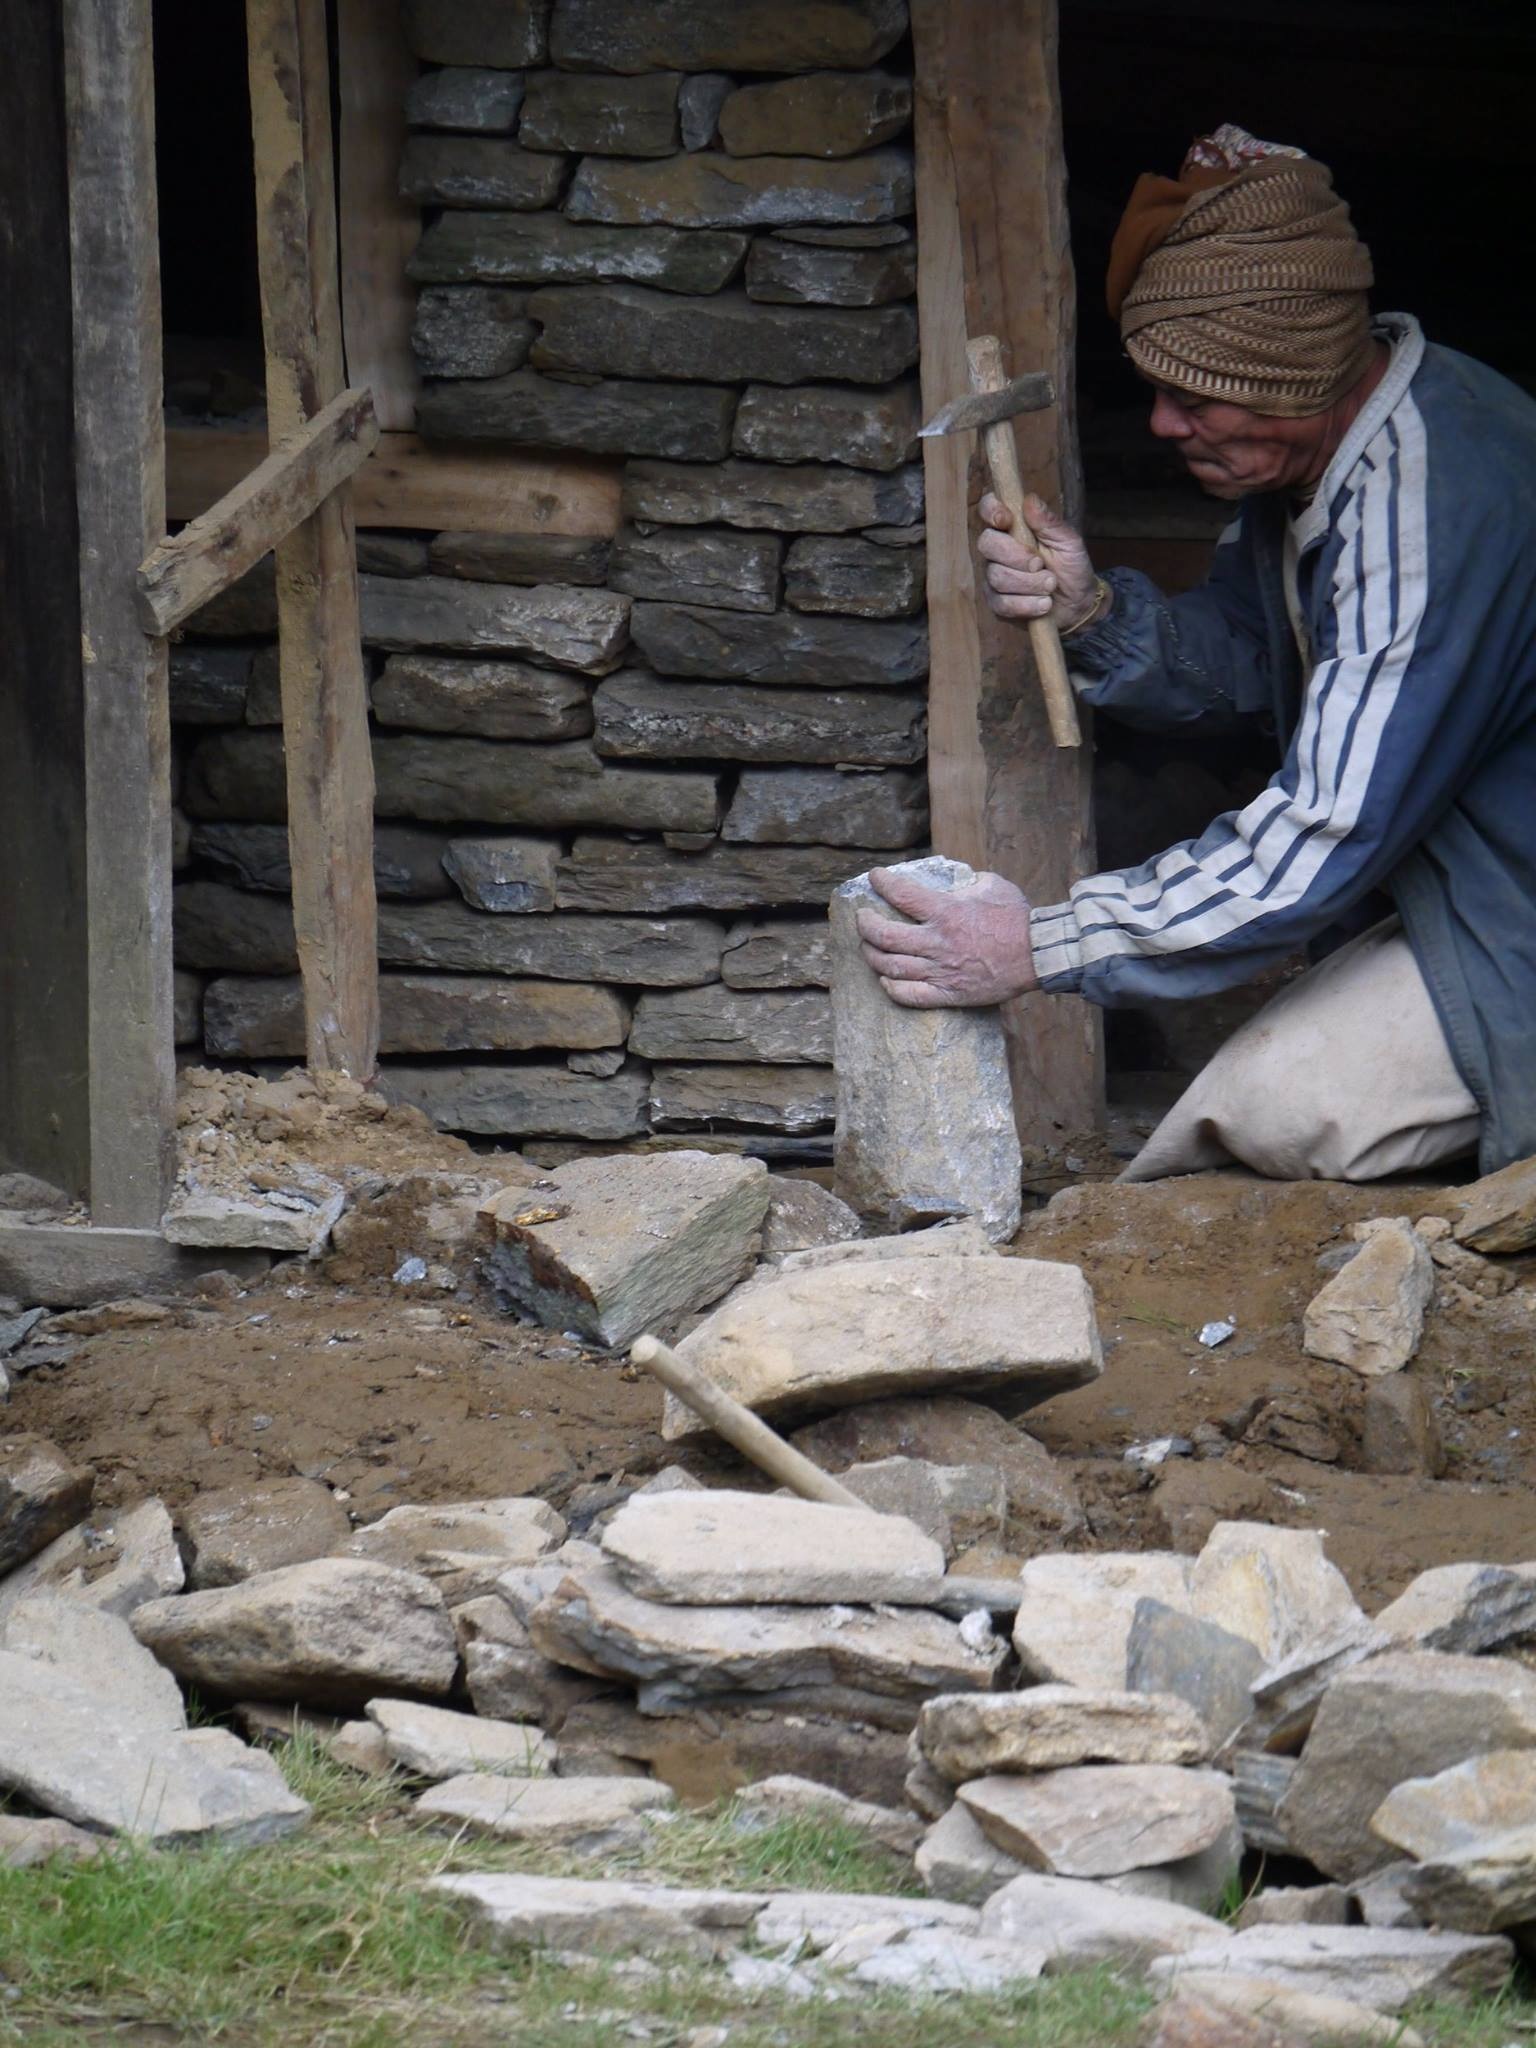
man, rock, wood, building, old, wall, stone, asian, ancient, stone wall, old man, nepal, history, traditional, kathmandu, nepalese, nepali man, working man, ancient history